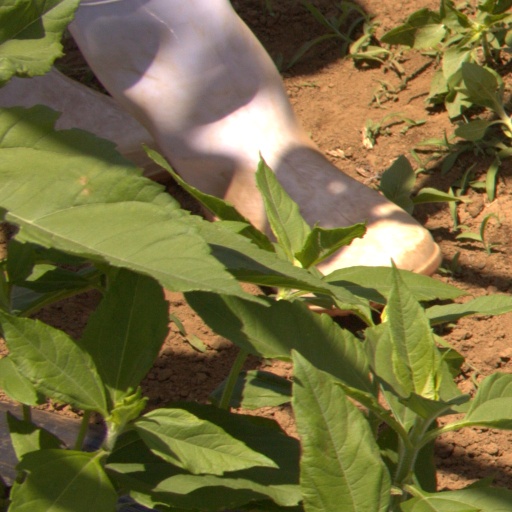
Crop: Jerusalem artichoke